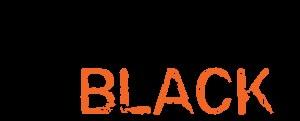
Vicky Jeudy est une actrice haïtienno-américaine, née dans le Queens à New York.
Adrienne C. Moore est une actrice américaine, née le 14 août 1980, dans le Tennesse.
Samira Wiley, née le 15 avril 1987 à Washington D.C., est une actrice américaine.
Diane Guerrero, née le 21 juillet 1986 dans le New Jersey, est une actrice de télévision et de cinéma américaine d'origine colombienne.
Danielle Brooks, née le 17 septembre 1989 à Augusta en Géorgie, est une actrice de télévision et de cinéma américaine.